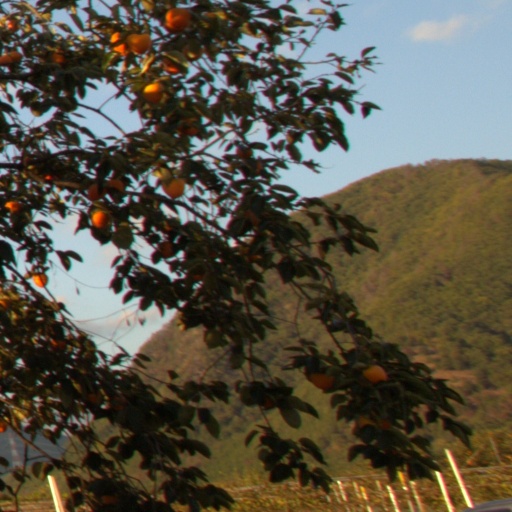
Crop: grape